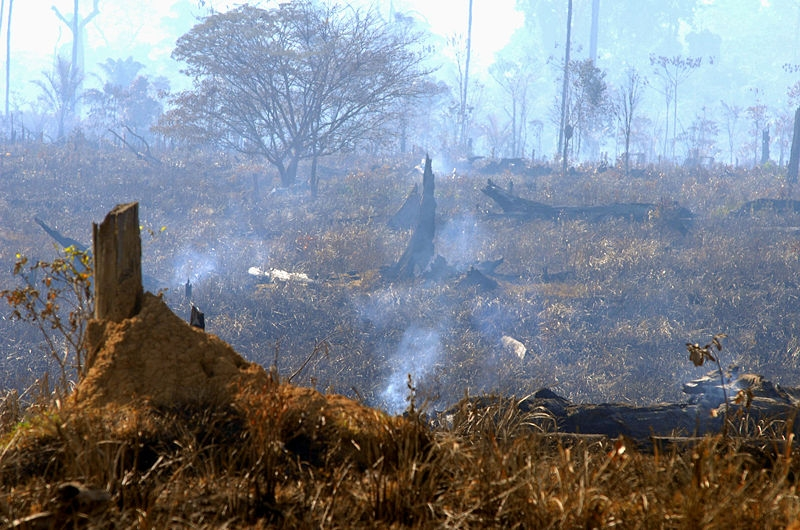
Fire: no
Smoke: yes